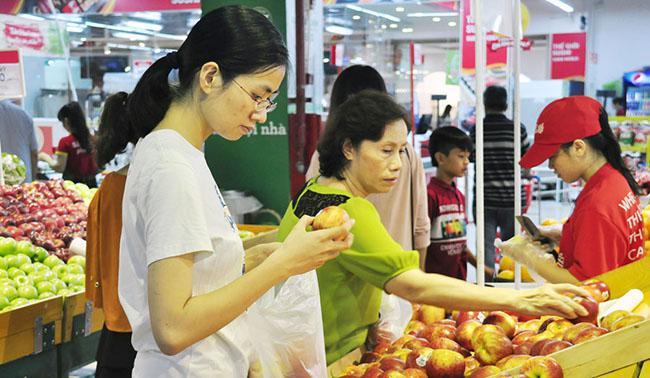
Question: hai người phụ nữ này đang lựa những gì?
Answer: họ đang lựa một số loại trái cây